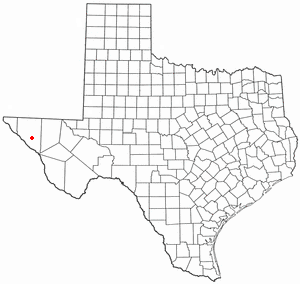
La census-designated place américaine de Sierra Blanca est le siège du comté de Hudspeth, dans l’État du Texas. Elle comptait 533 habitants lors du recensement de 2000.